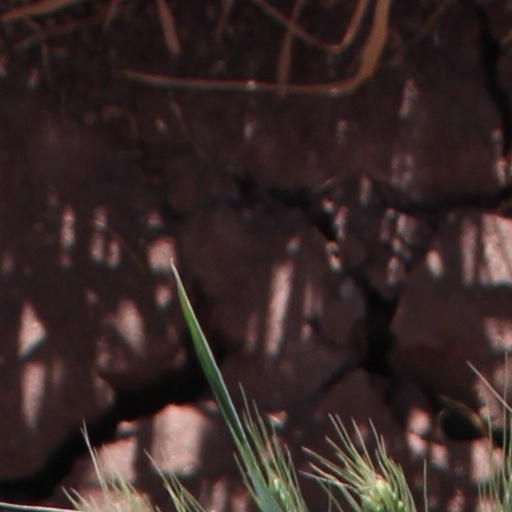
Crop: wheat